Parque Marítimo del Mediterráneo

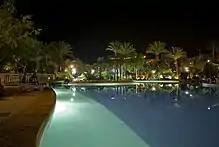
Parque Marítimo del Mediterráneo by night

The Parque Marítimo del Mediterráneo is a leisure complex covering 55,000 m located in the autonomous Spanish city of Ceuta, bordering northern Morocco. It consists of three artificial lakes of salt water, filtered directly from the sea. These are suitable for swimming during the summer months. The park also contains gardens, ornamental waterfalls, sunbathing areas, a stage for concerts and shows and various entertainment establishments such as bars, restaurants, pubs, a casino, and a nightclub, etc. It was designed by the versatile Lanzarote-born artist César Manrique and inaugurated in 1995, nearly three years after his death. It has similarities with Parque Marítimo César Manrique in Puerto de la Cruz, Tenerife, designed by the same architect two decades earlier. In the centre of the complex is a unique building, as it mimics the Royal Walls of Ceuta and the moat of San Felipe. This building houses the casino, a nightclub and a restaurant. The park also has a permanent exhibition about its creator, Manrique.